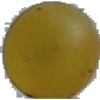
Label: white_grape